History of La Flèche

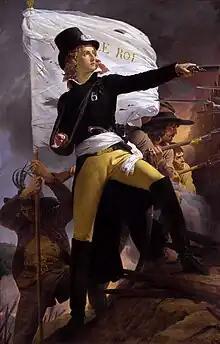
La Rochejaquelein commanded the royal army when the Vendéens passed through La Flèche.

In 1224, La Flèche was elevated to the status of archpriesthood. In 1230, a few years later, King Louis IX of France stayed in La Flèche for two days while French troops, under orders from regent Blanche of Castile, marched on Brittany with the objective of ending the alliance between Duke Peter I and Henry III of England. Notably, Louis paid homage to the statue of Notre-Dame-du-Chef-du-Pont in the chapel of the same name, which is located at the entrance to the Carmes bridge over the Loir and adjoins the . This modest, transept-less edifice had also been visited by Thomas Becket nearly a century earlier and remained a significant pilgrimage site in the region. At the beginning of the 15th century, the clergy of organized a procession there during the Notre-Dame festivals.